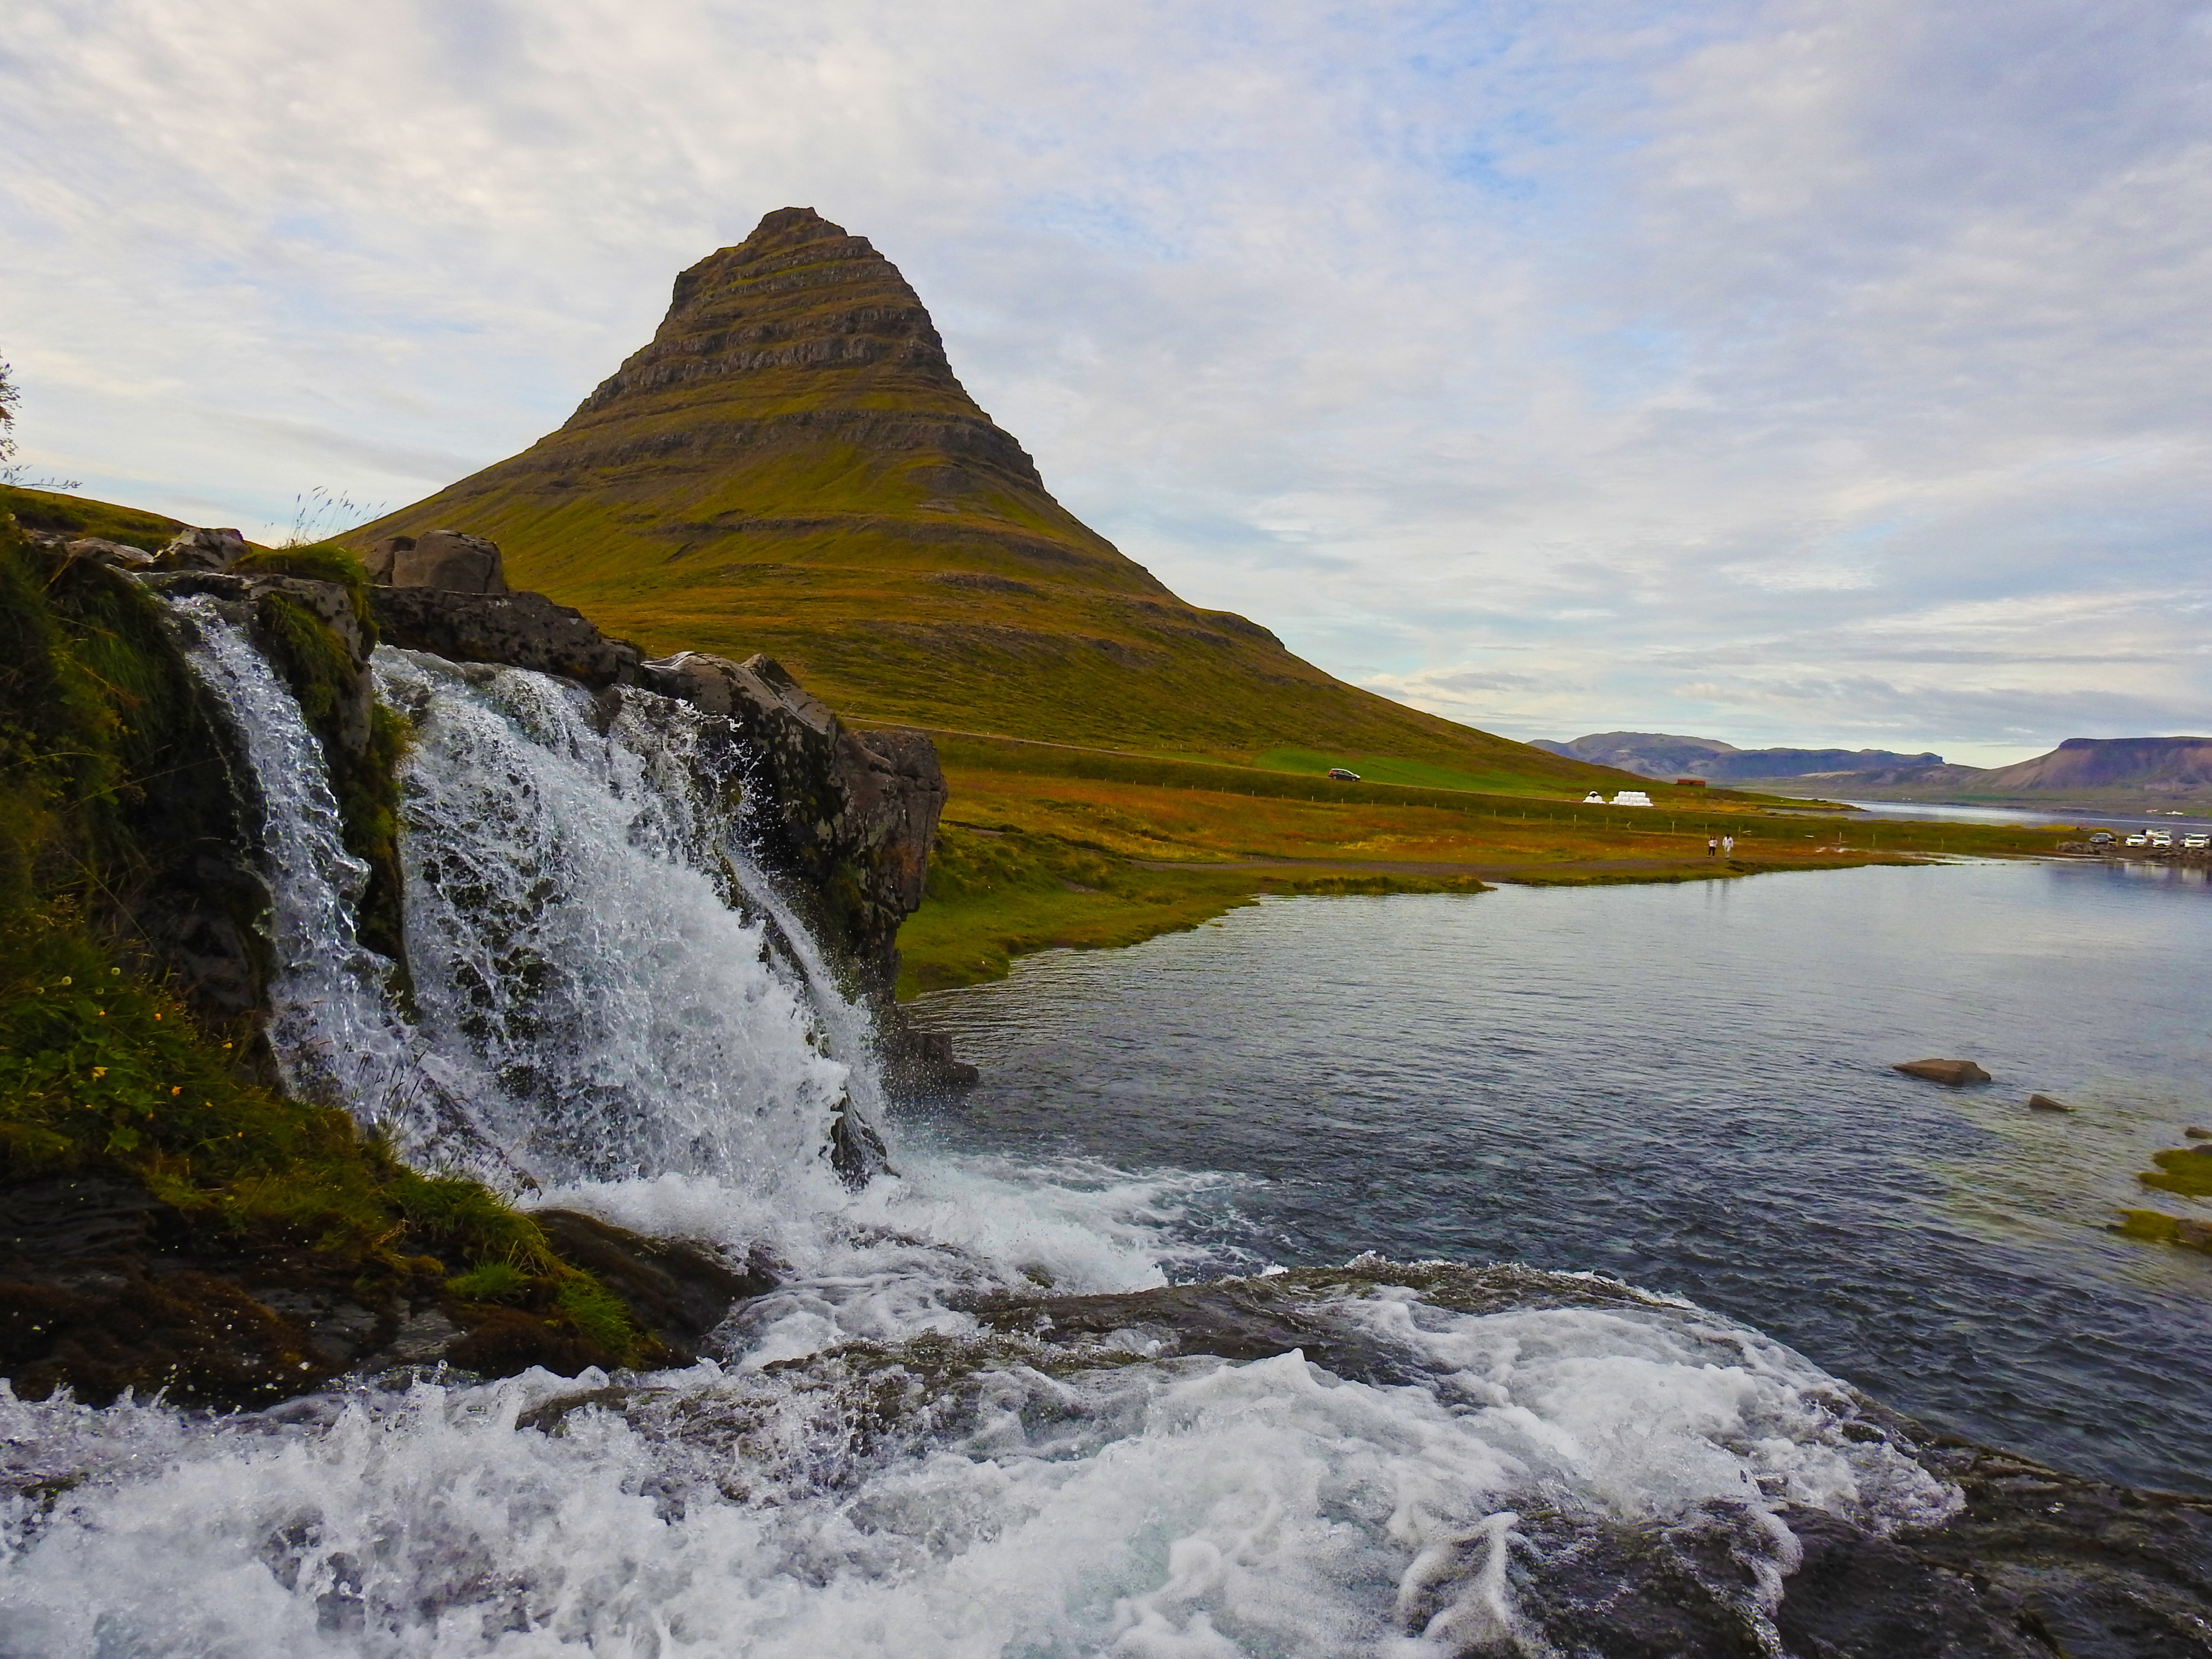
landscape, sea, coast, water, nature, rock, waterfall, wilderness, mountain, lake, river, mountain range, cliff, reflection, fjord, iceland, terrain, body of water, geology, plateau, loch, landform, mountainous landforms